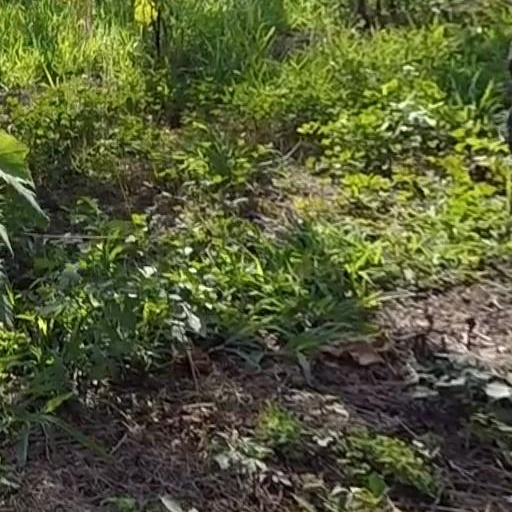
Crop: grape